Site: brandenburg
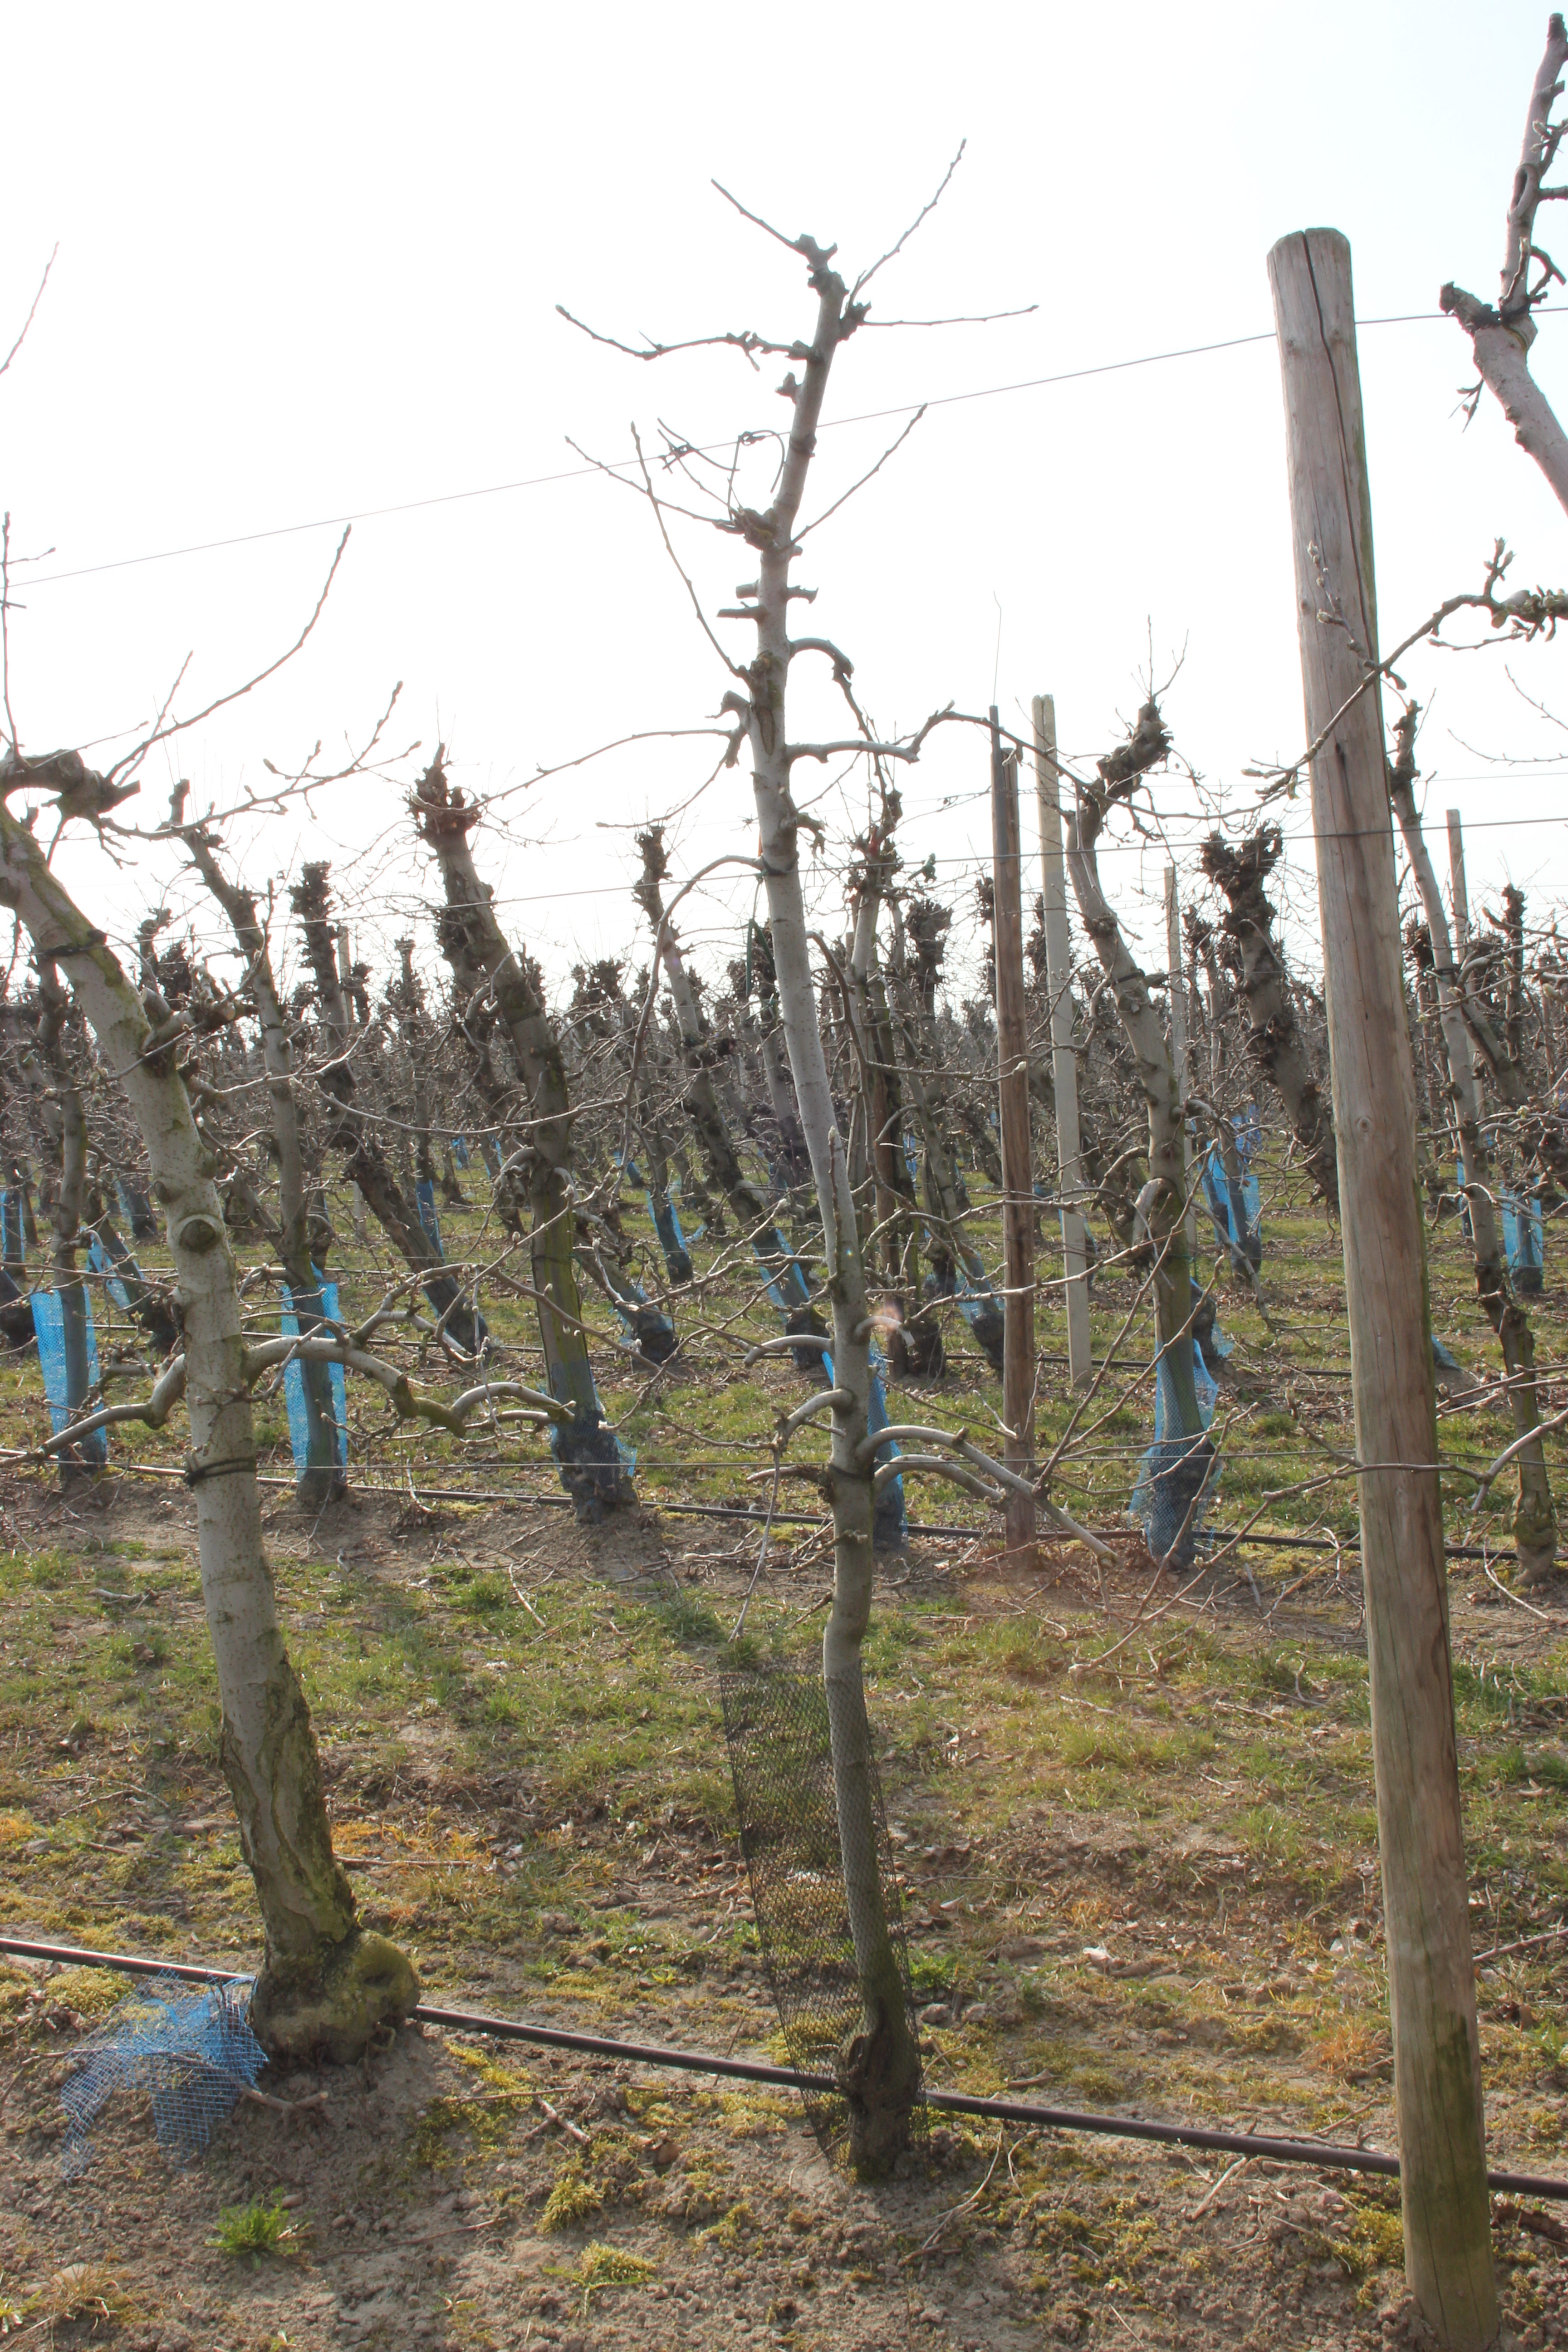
Growth stage (BBCH 03): Bud development